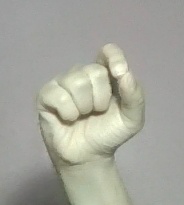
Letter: fa